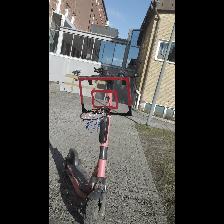
Label: NonHuman